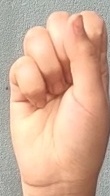
ASL sign: S